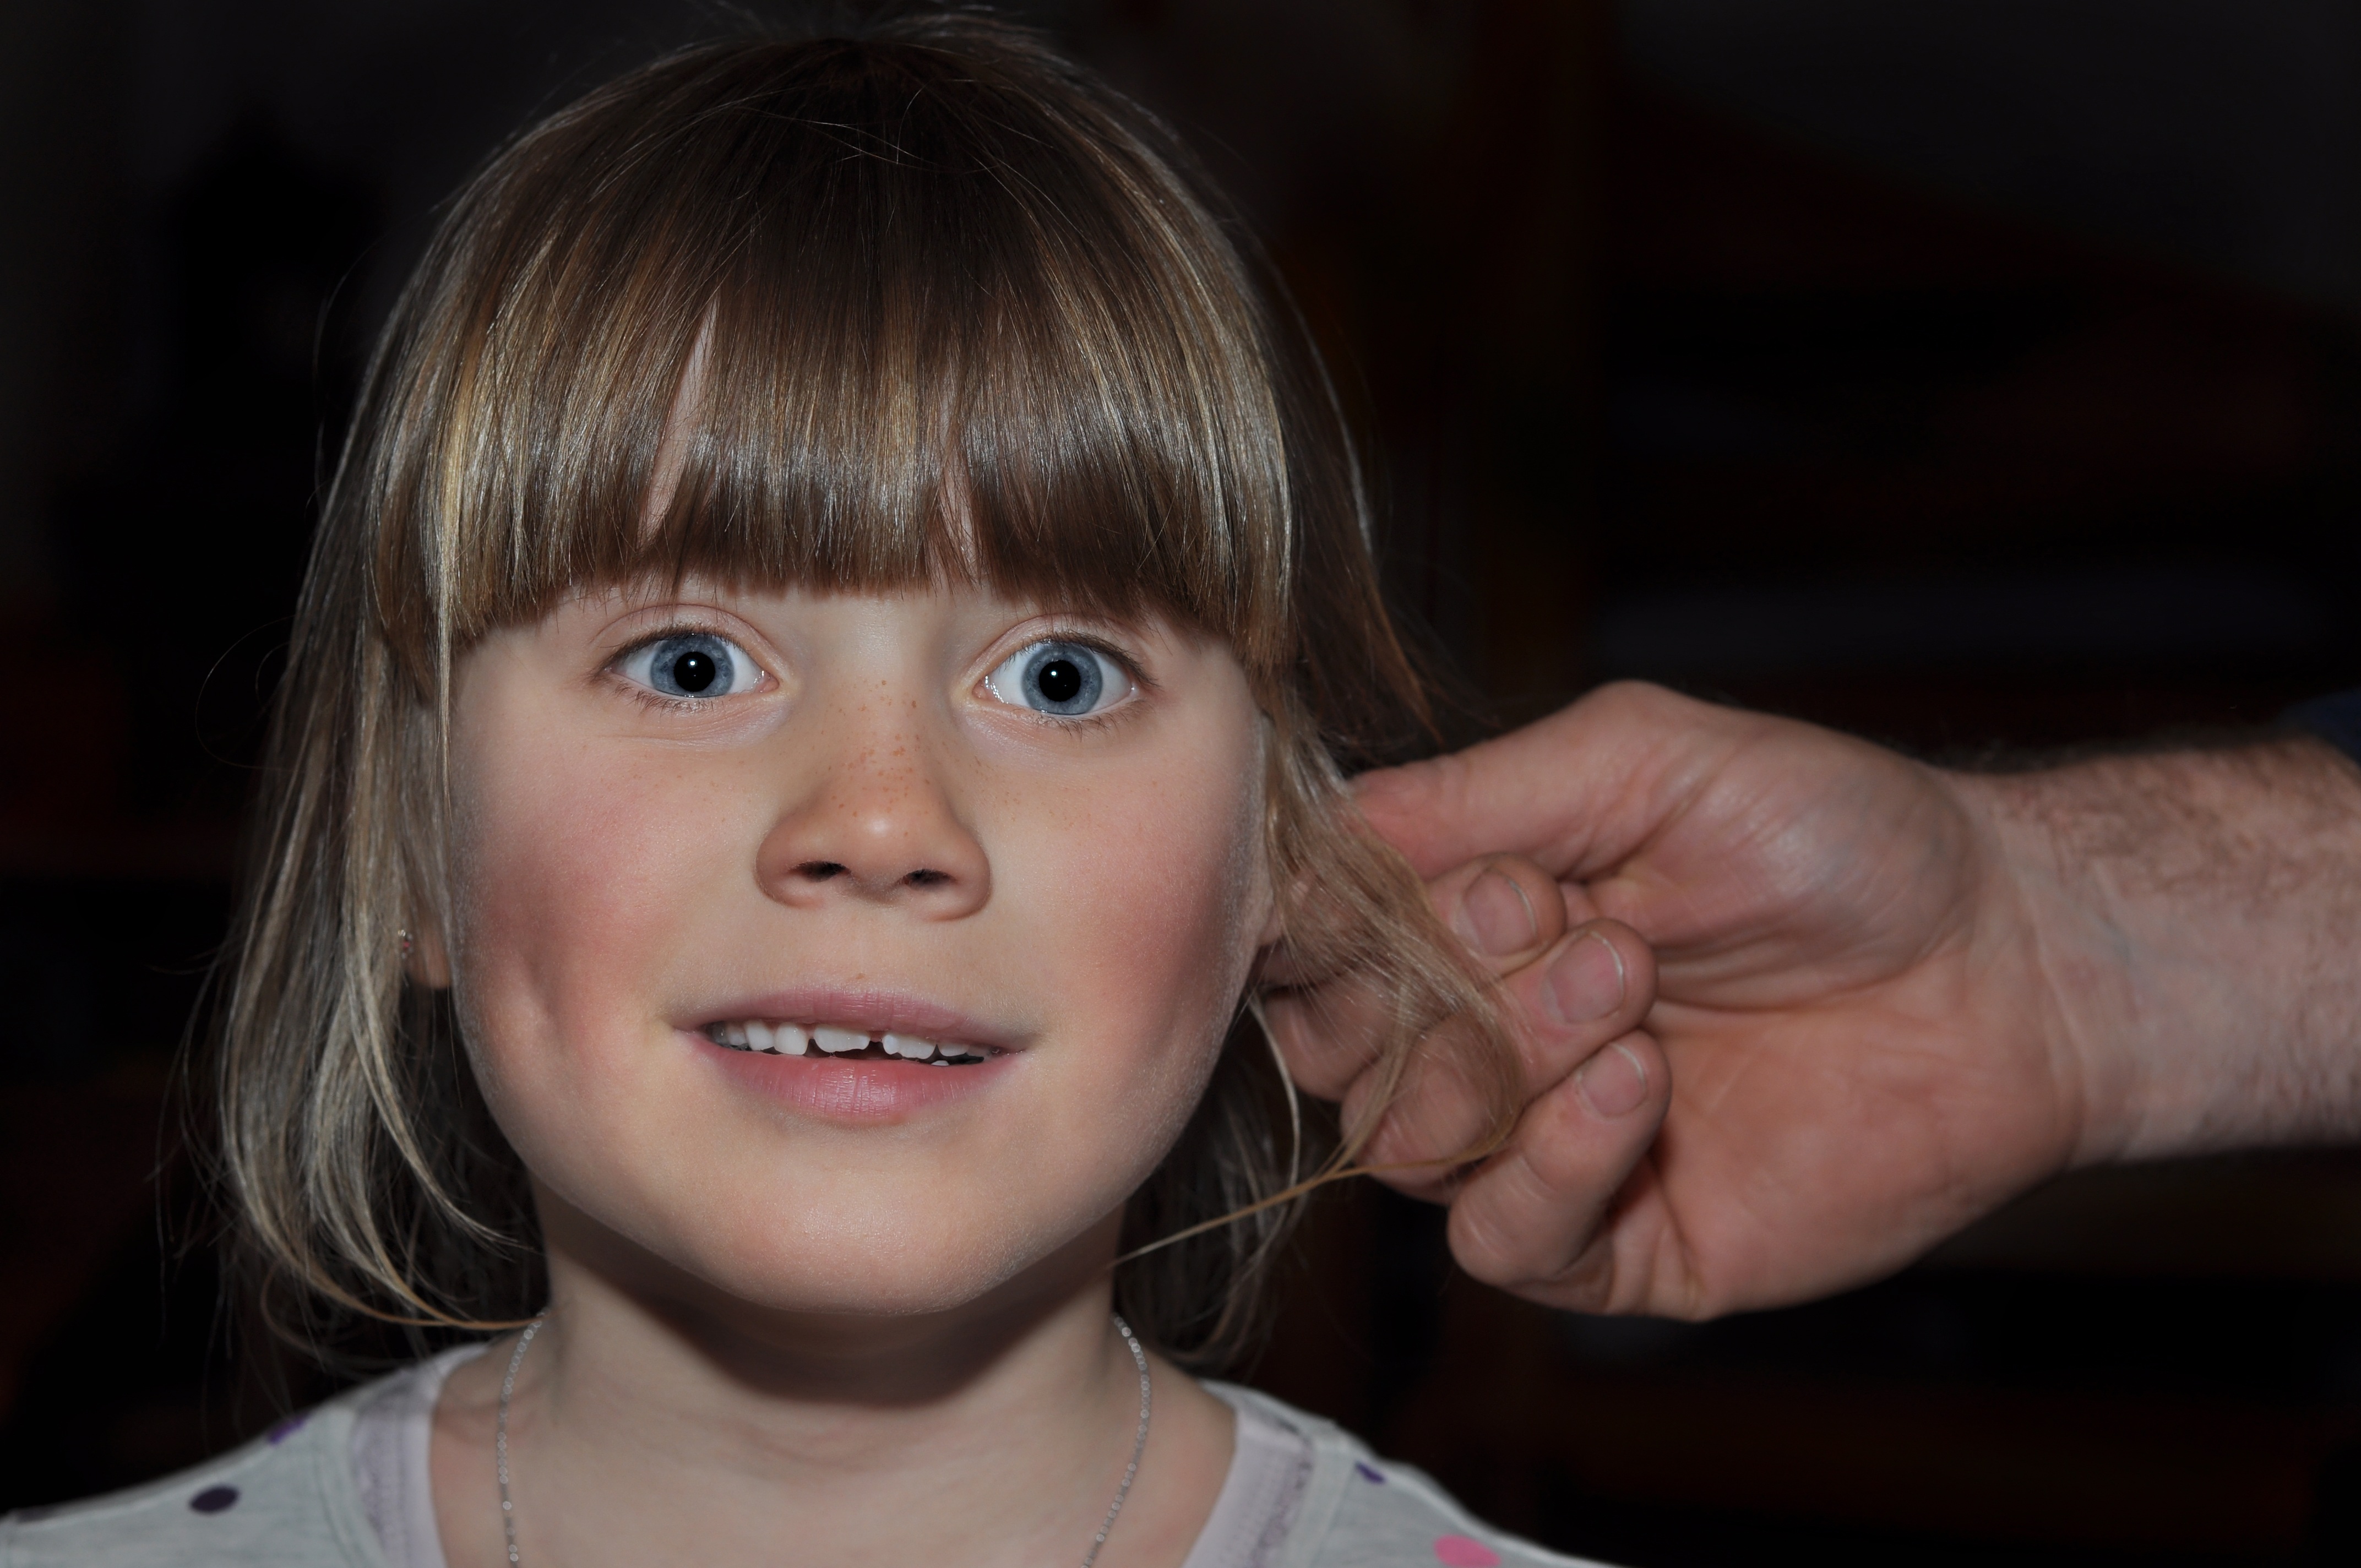
hand, person, people, girl, woman, hair, portrait, child, close, facial expression, hairstyle, smile, mouth, close up, human body, face, nose, infant, toddler, eye, head, skin, beauty, organ, tooth, emotion, portrait photography, draw ears, ears stretch, selected recording, selected scene